1962 National League tie-breaker series

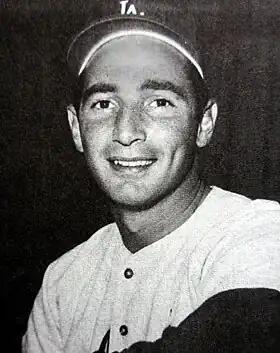
A man in a white baseball jersey and dark baseball cap smiles.

Sandy Koufax had missed two months of the season, not starting from July 17 until September 21. He started three games in his return prior to the tie-breaker, losing all three and pitching just seven-and-two-thirds innings across the three starts. The night before the first game of the tiebreaker, Walt Alston asked Koufax to start the game, as Don Drysdale and Johnny Podres, the Dodgers' two front line starting pitchers, had pitched the prior two days; Koufax agreed. In the game the Giants were the first to score, on a double by Felipe Alou in the bottom of the first inning, followed by a home run by Willie Mays to make the score 2–0. Billy Pierce quickly retired three Dodgers in order for the second consecutive inning and the Giants continued to hit in the bottom of the second inning. Jim Davenport led off the inning with a home run to make the score 3–0 and Ed Bailey followed with a single. Koufax was then relieved by Ed Roebuck, having allowed three runs in the game without recording an out in the second inning.